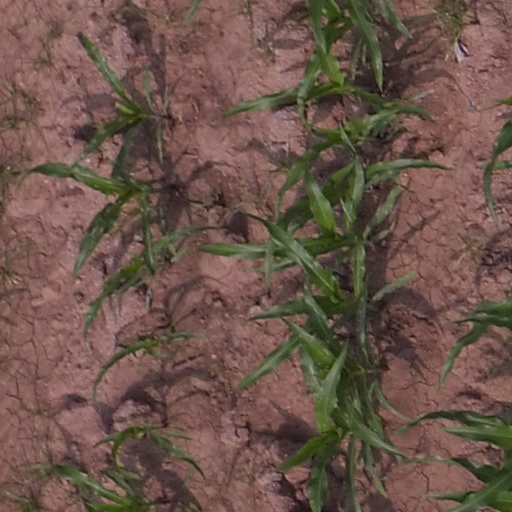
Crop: maize; corn